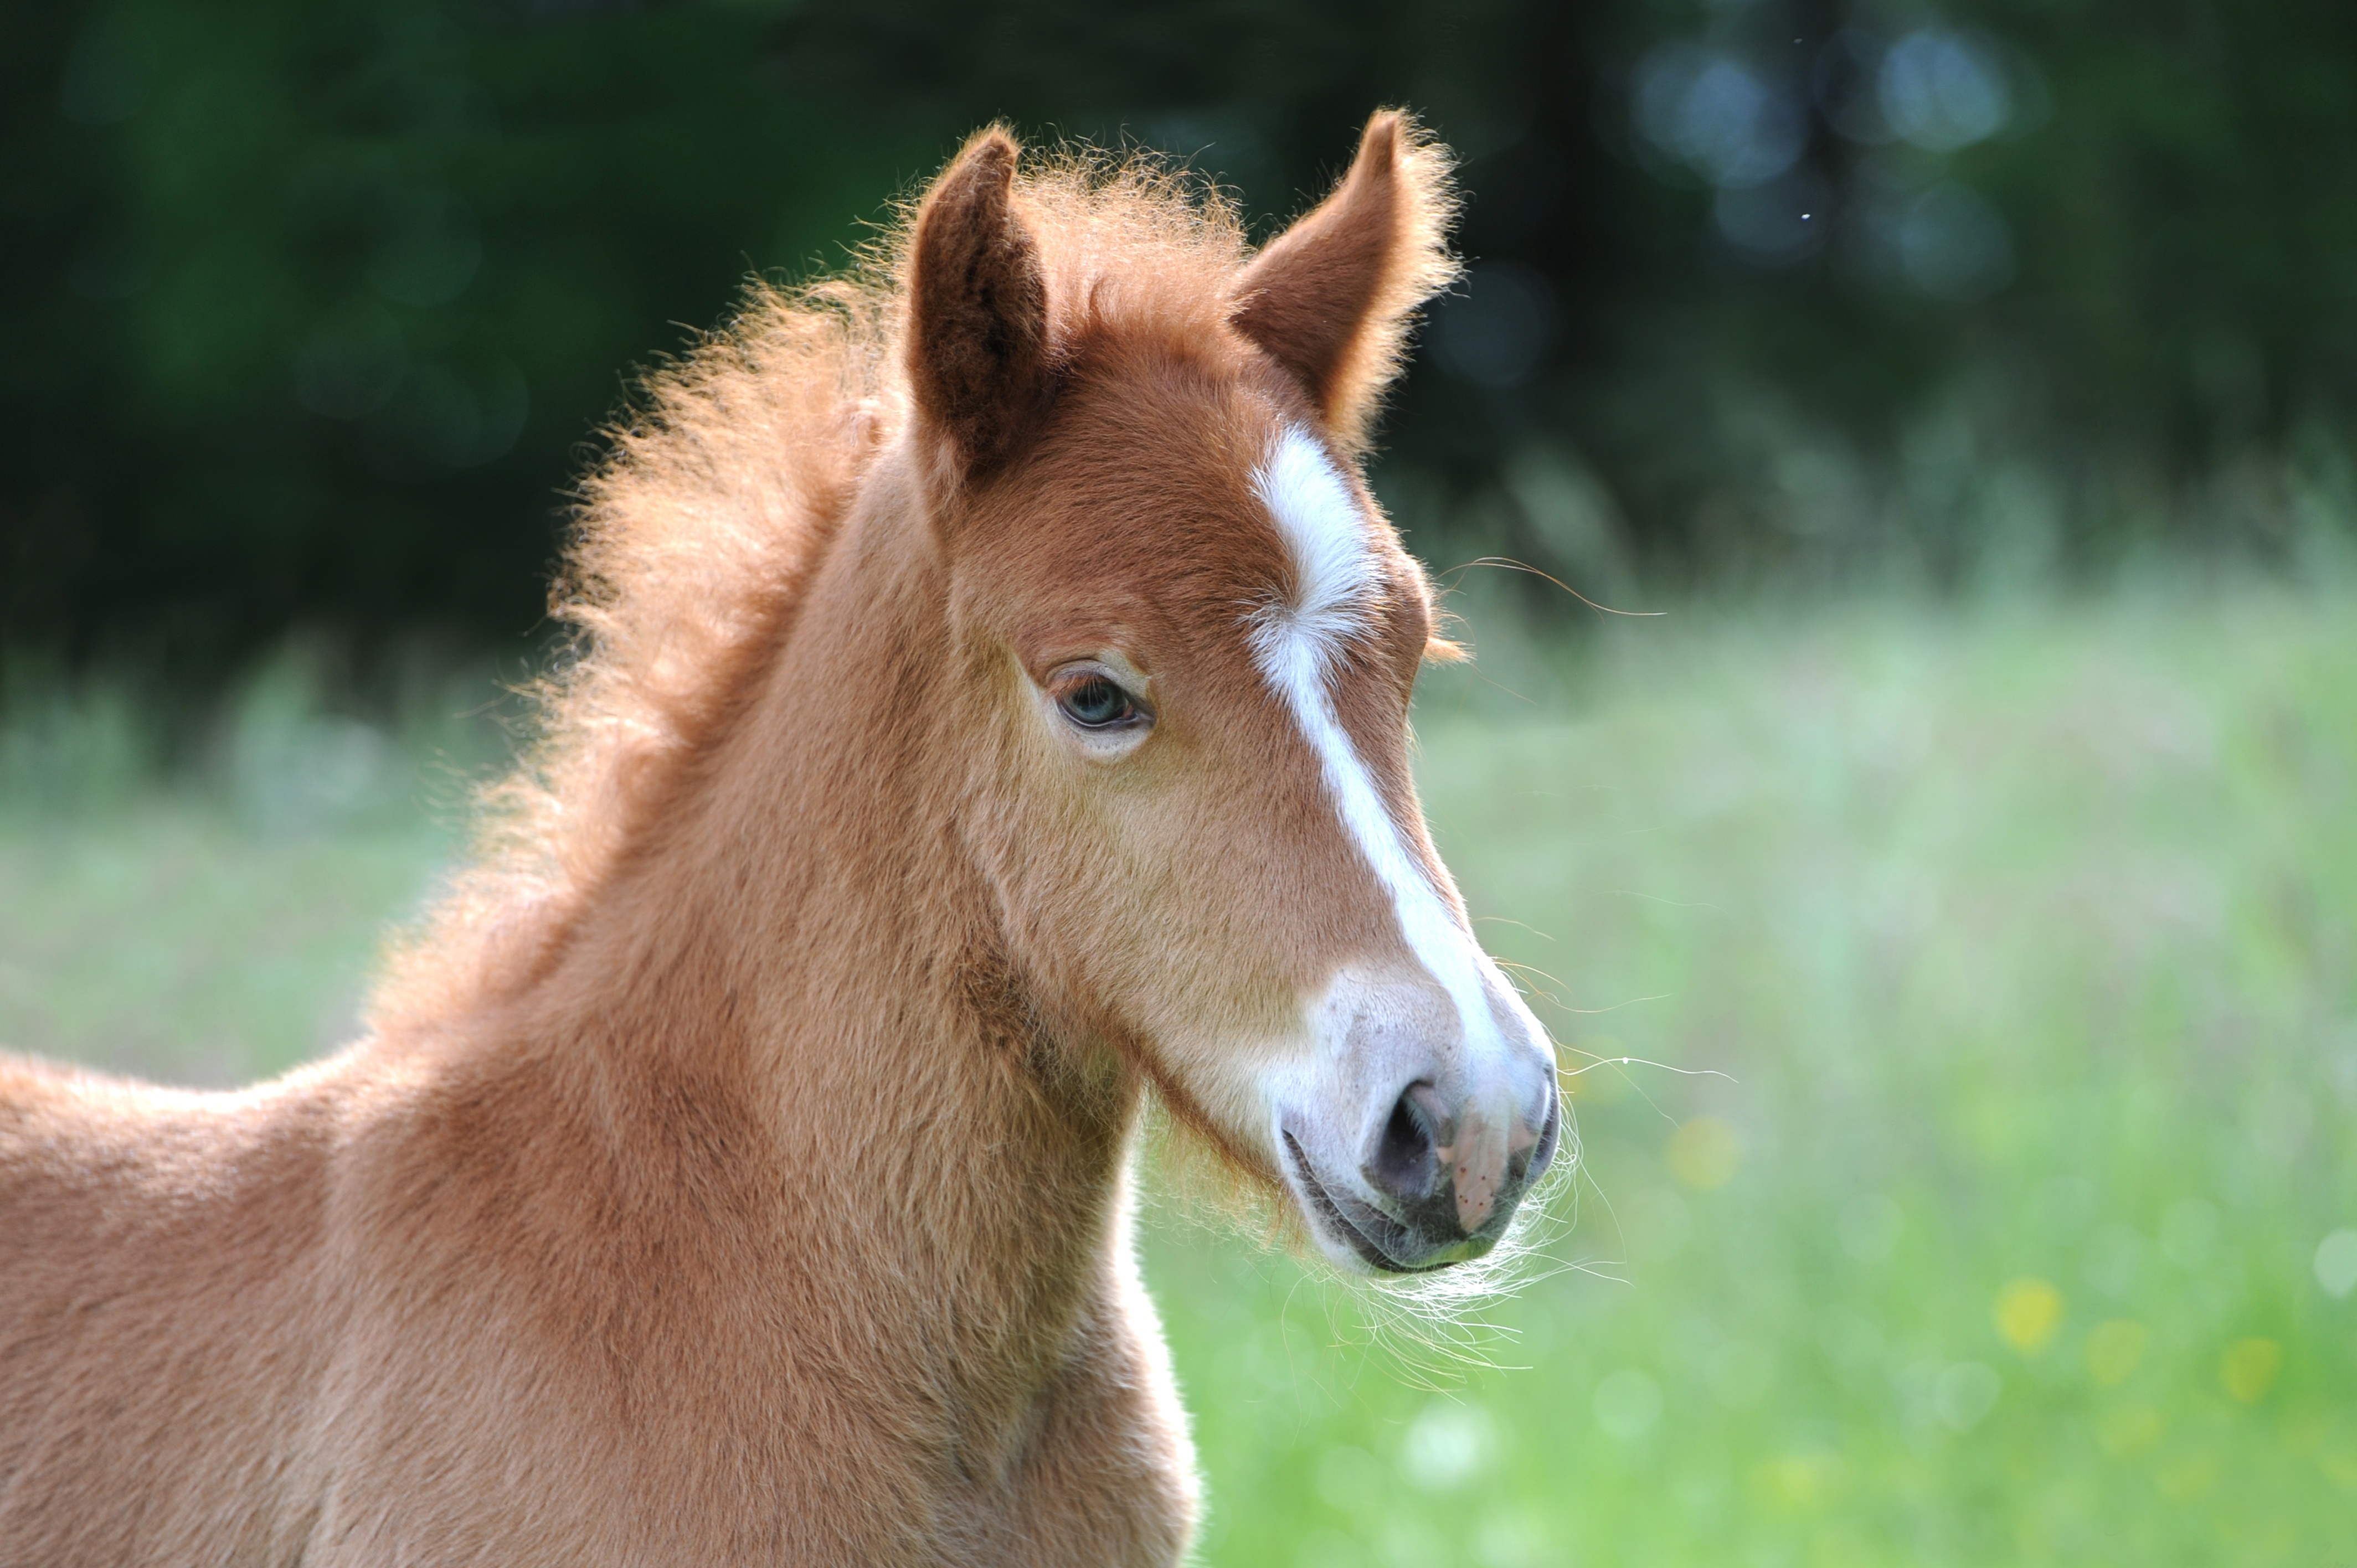
meadow, sweet, animal, cute, pasture, horse, mammal, stallion, mane, fauna, thoroughbred, vertebrate, mare, foal, colt, young animal, iceland horse, animal husbandry, horse like mammal, mustang horse, iceland foal